Vibhuti Express

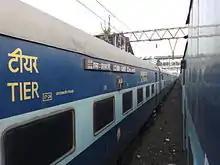
Vibhuti Express – coach AB1

The 12333 / 12334 Howrah–Prayagraj Rambag Vibhuti Express presently has 1 AC 2 tier, 4 AC 3 tier, 8 Sleeper Class, 4 General Class and 2 SLR (seating cum luggage rake) coaches. It does not have a pantry car.